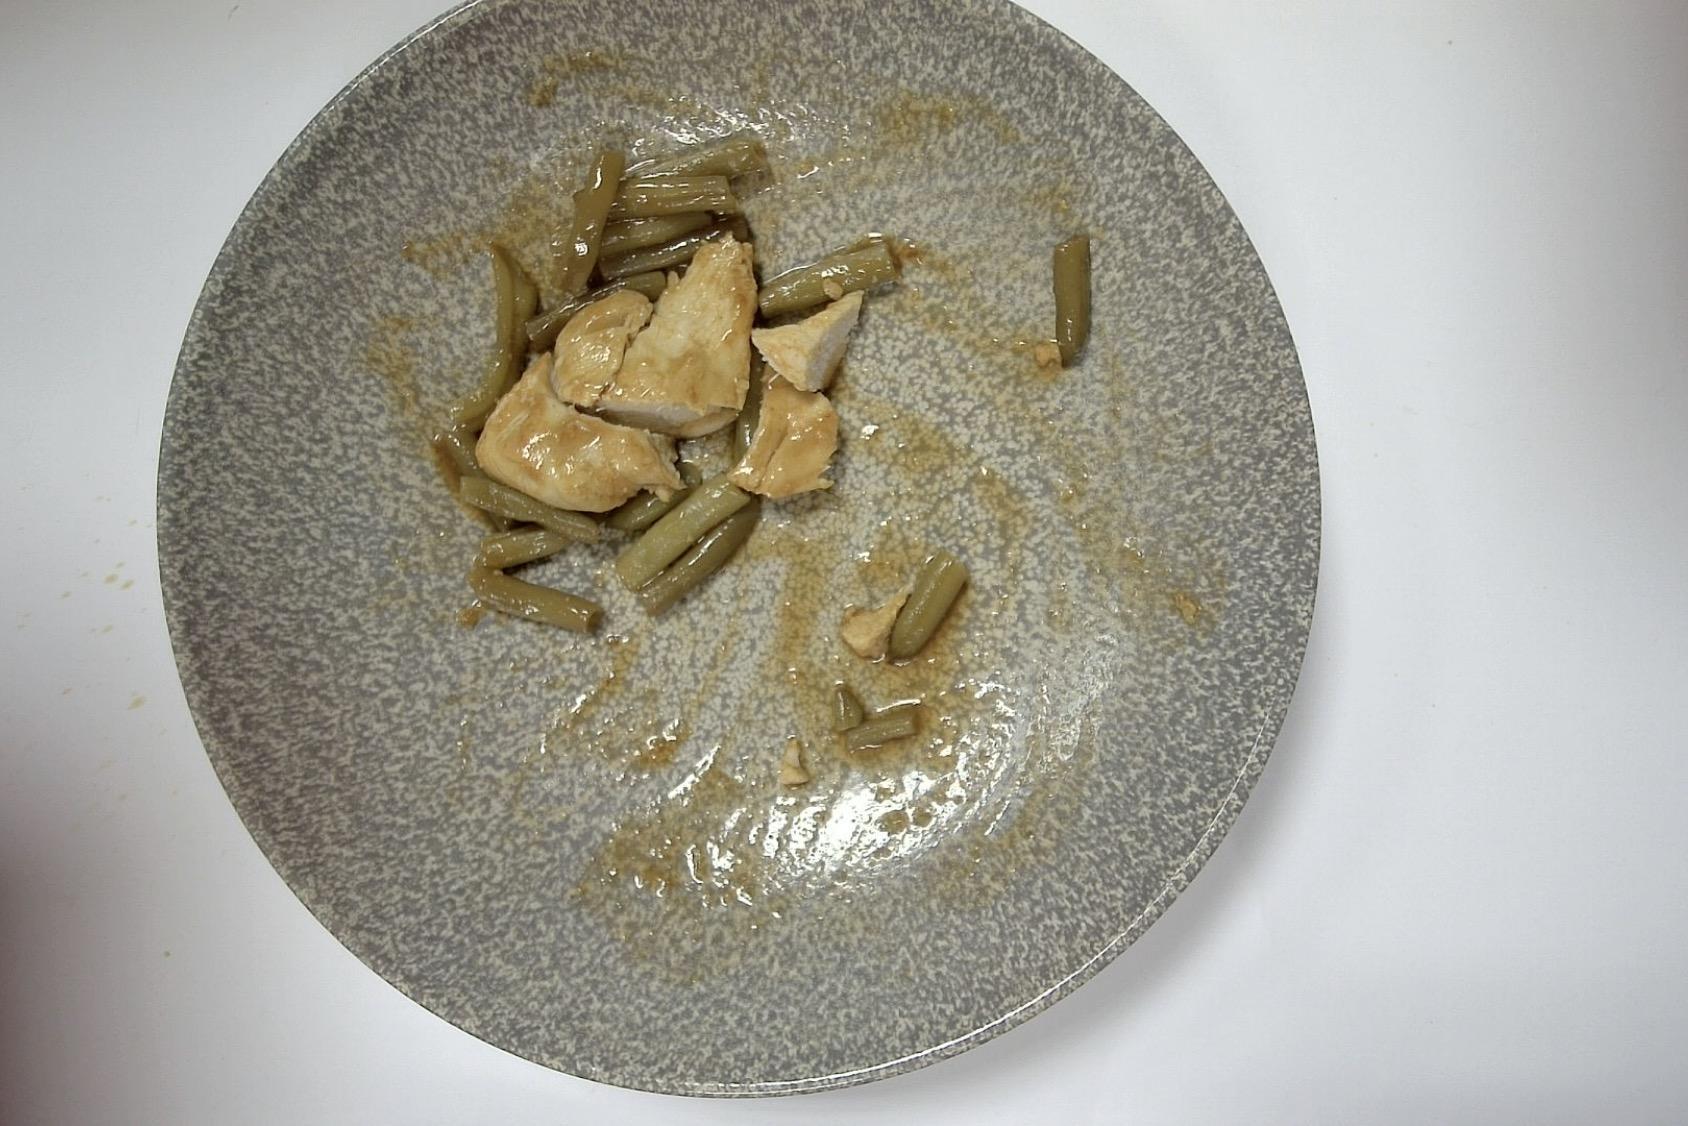
Gericht: Hähnchen mit Grüne Bohnen , Kartoffelpüree und Bratenjus
Portionsgröße: Normale Portion
Zutaten: Kartoffelpüree , Grüne Bohnen , Bratenjus, Hähnchen
Gewicht vorher: 341 g
Kalorien vorher: 326,76 kcal
Gewicht nachher: 271 g
Kalorien nachher: 259,683 kcal